Dick Attlesey

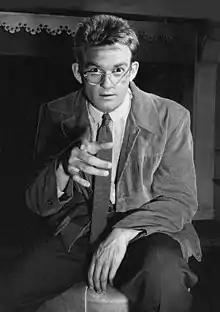
Attlesey in 1950

Richard Harold Attlesey (May 10, 1929 – October 14, 1984) was an American sprinter who mostly competed in the 110-meter hurdles. He set world records for the event twice in 1950 with times of 13.6 and 13.5 seconds.